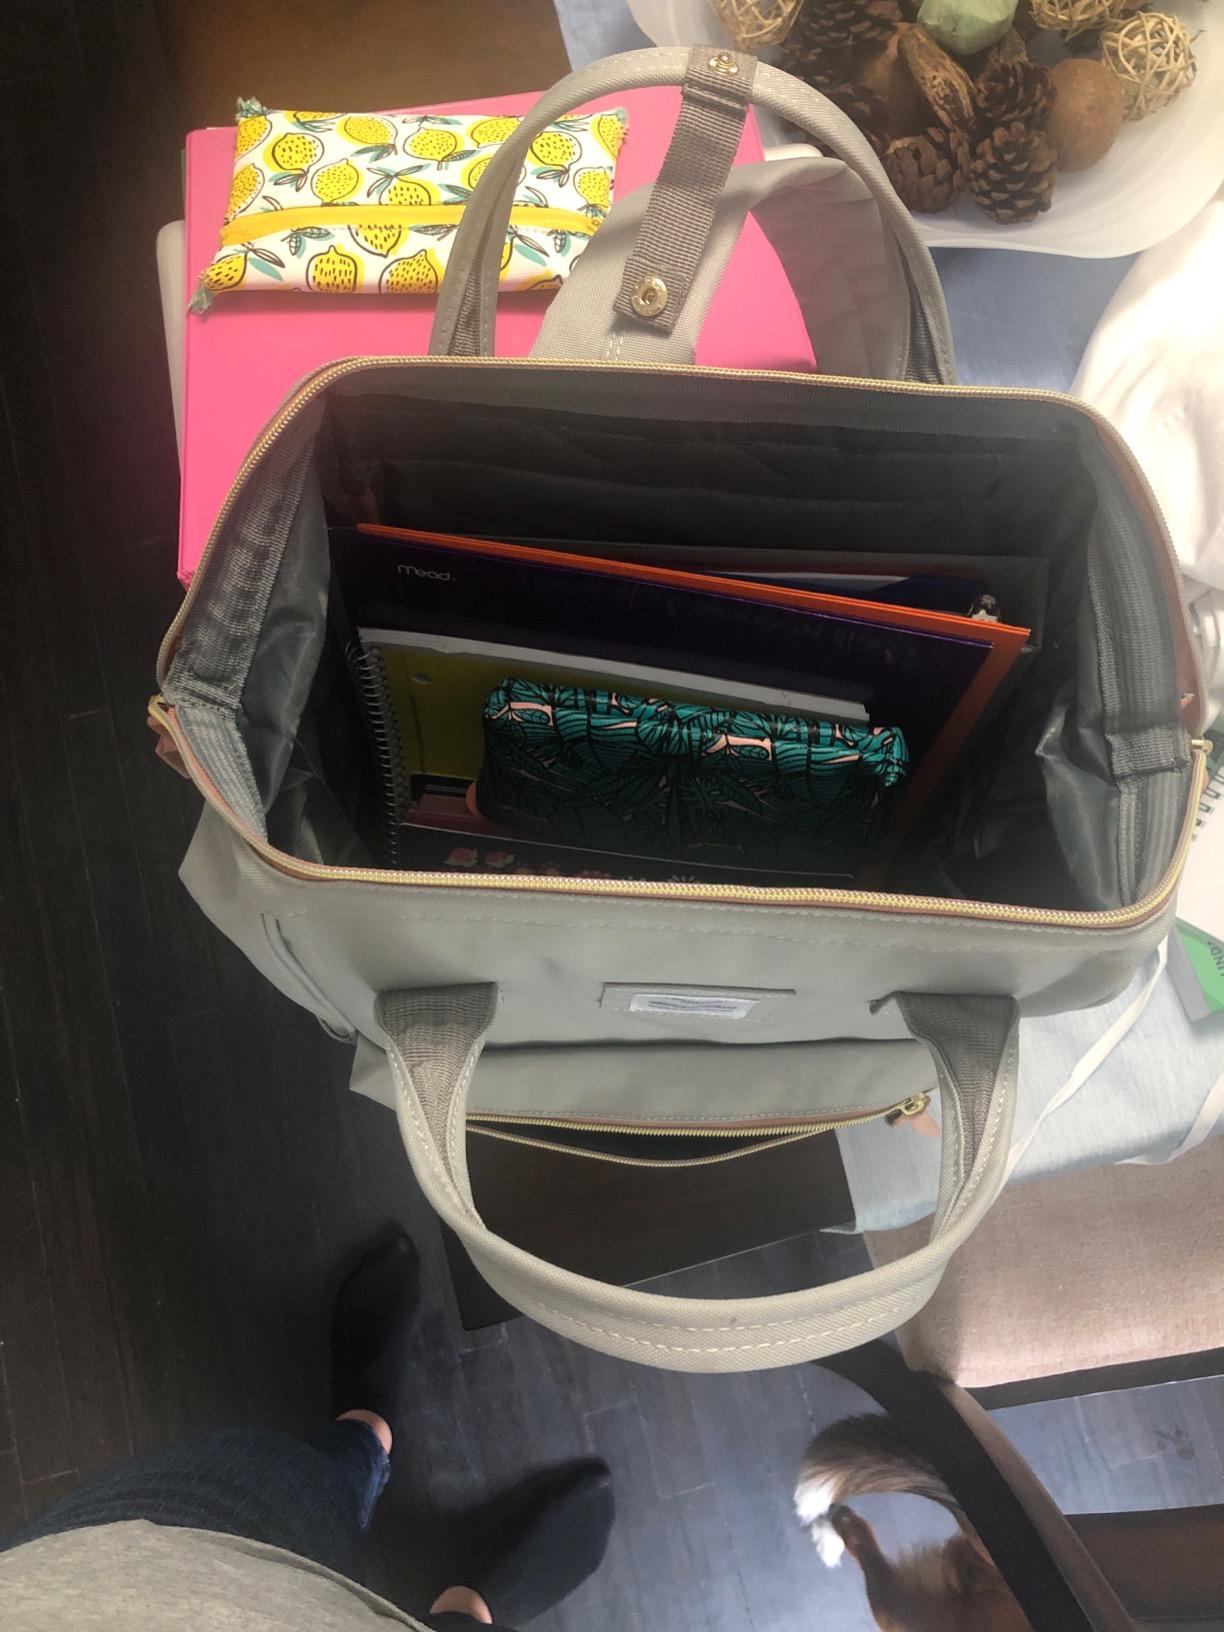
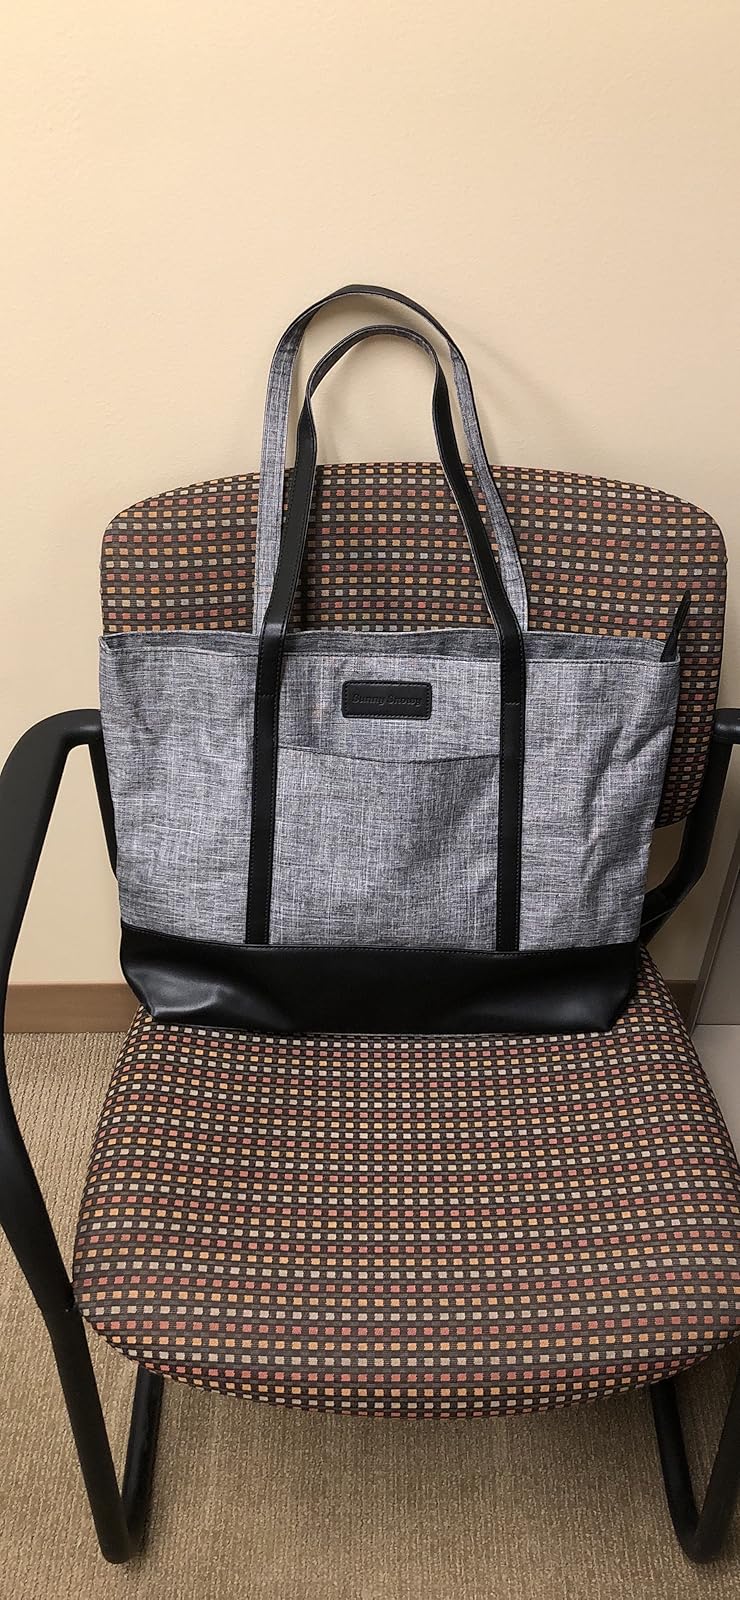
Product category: bag
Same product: no